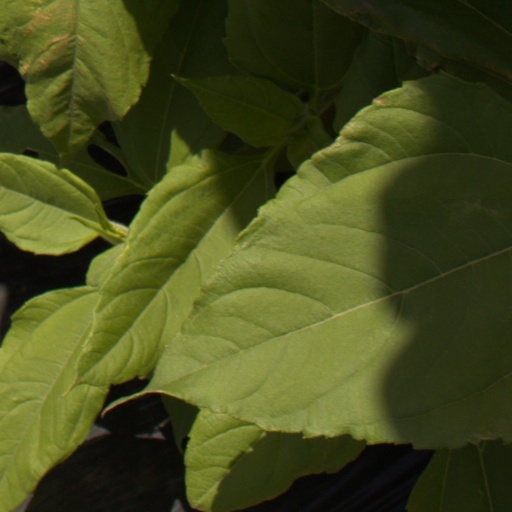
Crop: Jerusalem artichoke